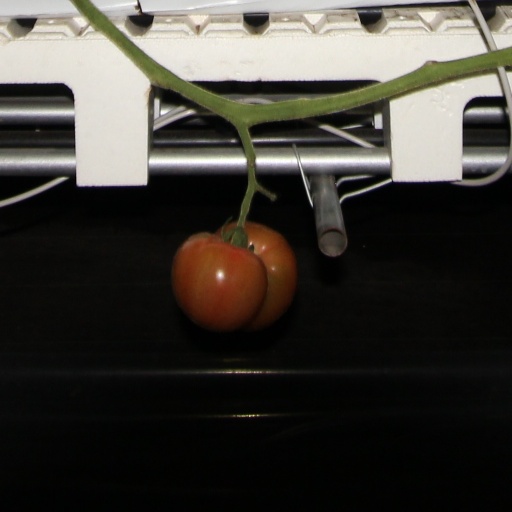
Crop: tomato